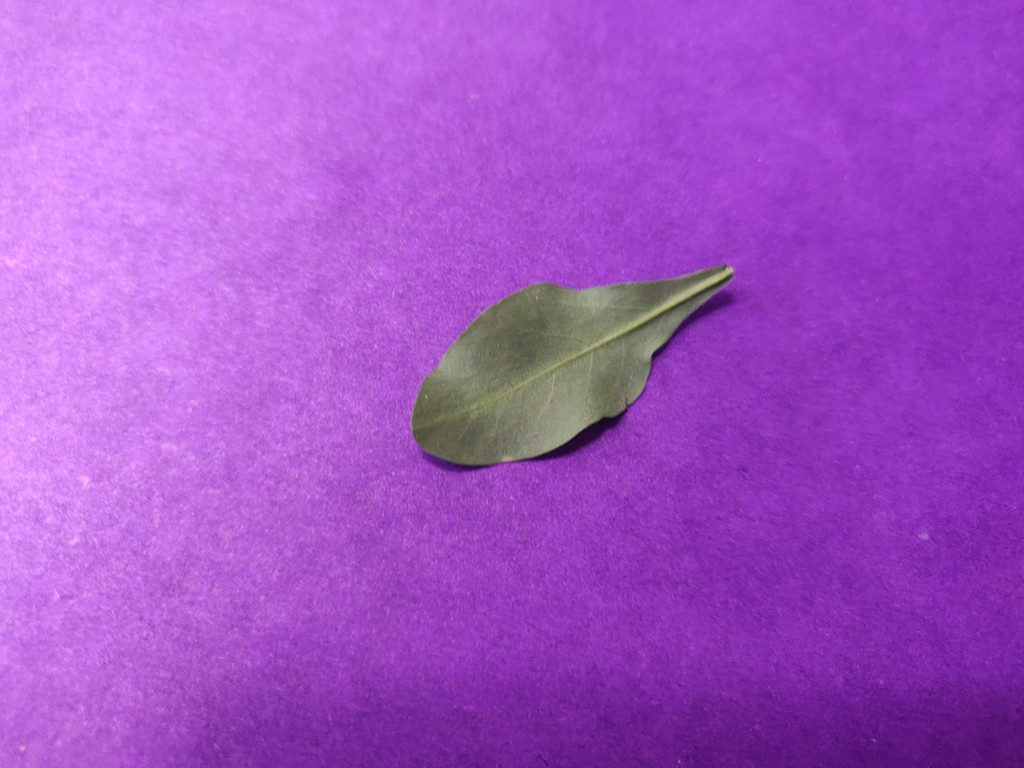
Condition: Healthy
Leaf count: single
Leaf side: back